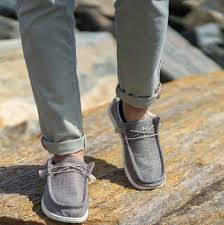
Label: Boat